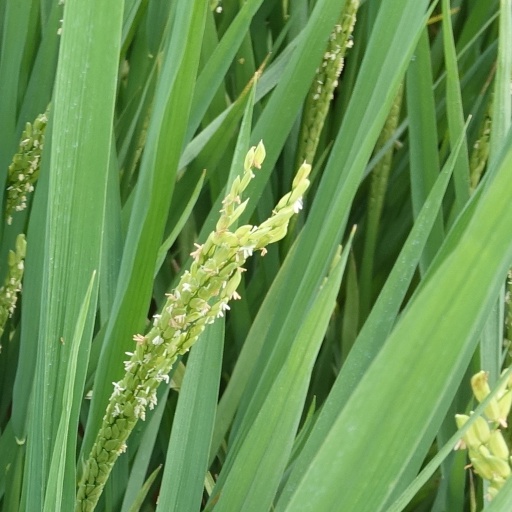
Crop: rice